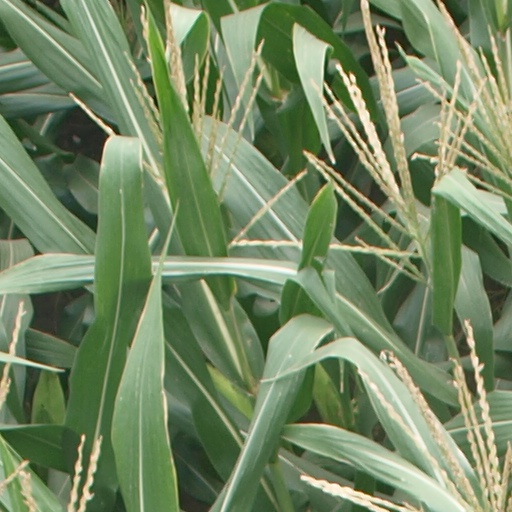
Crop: maize; corn